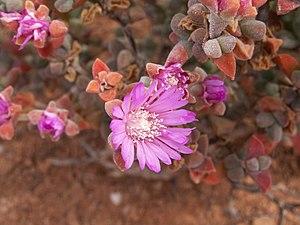
Aizoaceae, Knersvlakte, Paysage d'Afrique du Sud , Cap-Occidental, d'Afrique du Sud Galego: Aizoaceae, Knersvlakte, Cabo Occidental, Sudáfrica Magyar: Aizoaceae, Knersvlakte, Dél-afrikai Köztársaság Italiano: Aizoaceae, Knersvlakte, Paesaggio Sudafrica, Western Cape, Sudafrica Lëtzebuergesch: Aizoaceae, Knersvlakte, Westkaap, Südafrika Lietuvių: Aizoaceae, Knersvlakte, Vakarų Kapas, Pietų Afrikos Respublikos